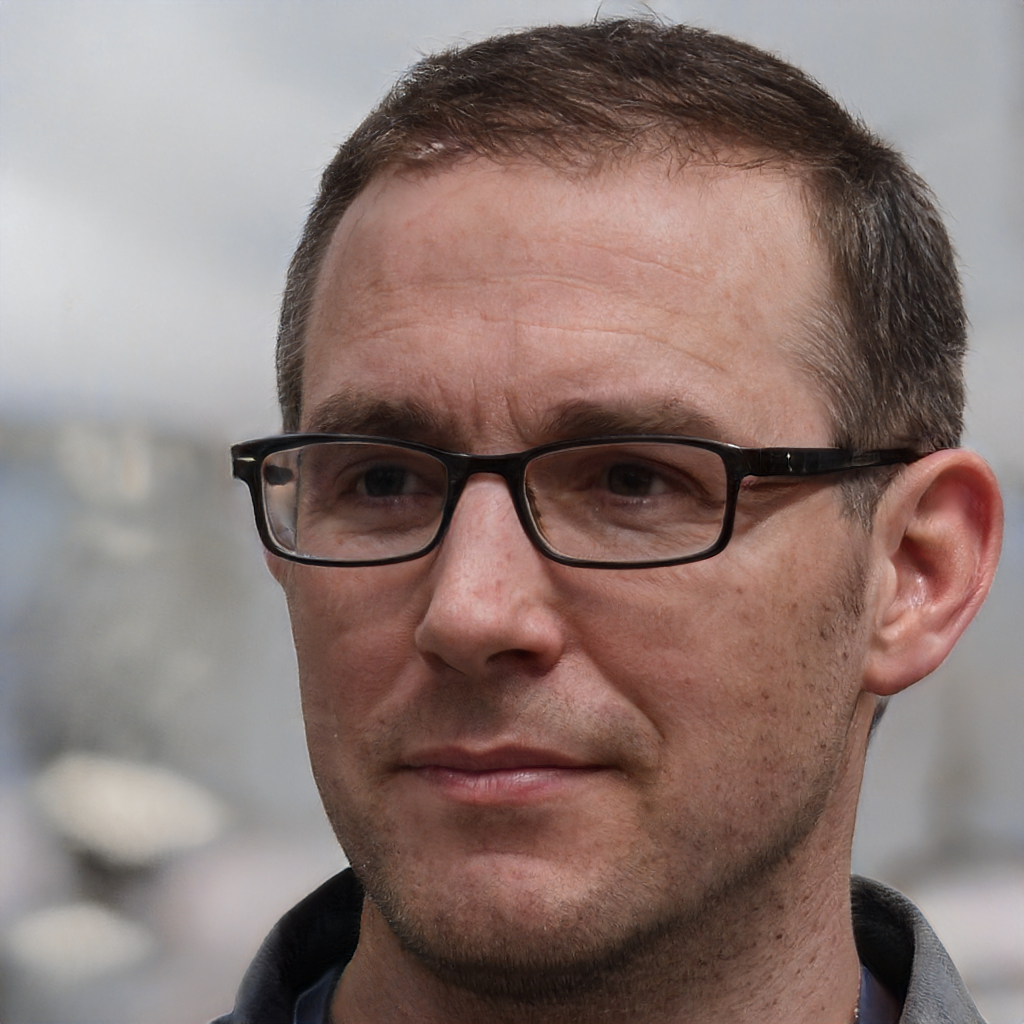
Portrait style: Real Portrait